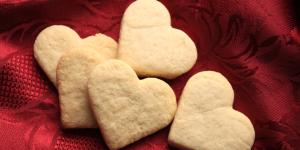
galletas de mantequilla caseras